Arab American University (Palestine)

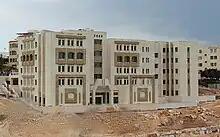
Faculty of Nursing

This faculty offers programs such as Digital Marketing, Interior Architecture and Optometry.